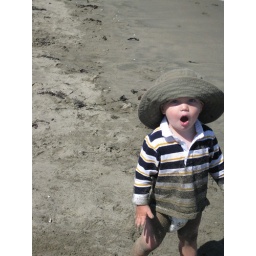
Nicholas fell in the water and then rolled around in the sand and got completely sandy.